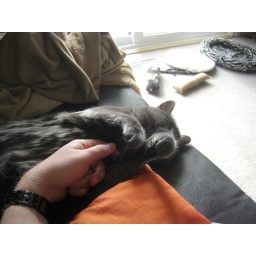
Loki is the middle cat in the social ranking in the house. Loki and Freya sleeping out in the sun.